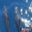
Label: dolphin